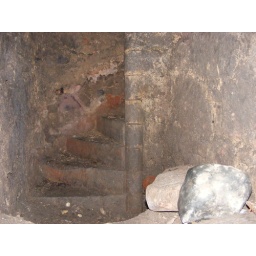
On the 1st floor below ground level. Blocked top and bottom!!